The Ice Storm (novel)

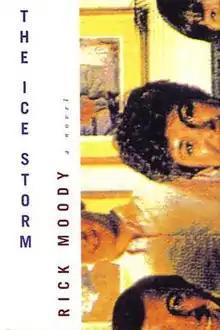
First edition cover

The Ice Storm is a 1994 American novel by Rick Moody. The novel was widely acclaimed by readers and critics alike, described as a funny, acerbic, and moving hymn to a dazed and confused era of American life.